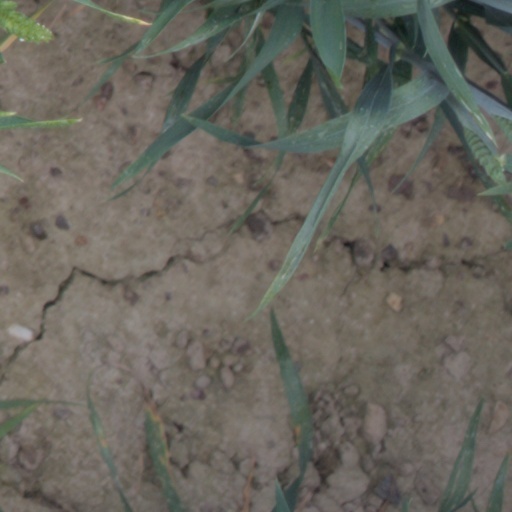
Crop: wheat